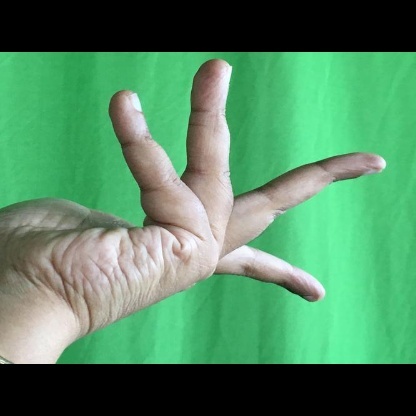
Mudra: Alapadmam